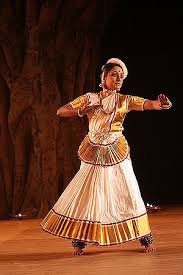
Dance form: mohiniyattam